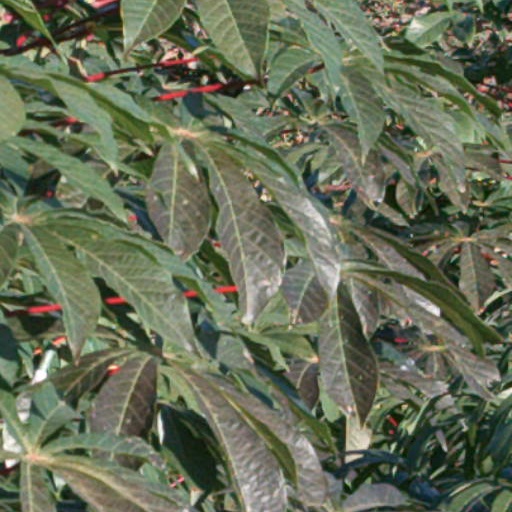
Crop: cassava